Barry Allen

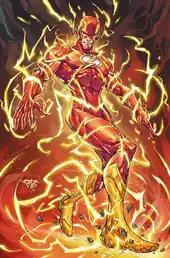
Barry Allen, the second Flash, during the DC Rebirth events, on the cover of "The Flash" (vol. 5) #78 (September 2019). Art by Paolo Pantalena.

During "DC Rebirth", Barry is no longer the only Flash. It is revealed that Wally West has been lost in the Speed Force for ten years, realizing during this time that Barry is not responsible for changing the timeline after the "Flashpoint" crisis, the unknown entity used Barry's time traveling as an opportunity to fundamentally alter reality. The fallout of the recent Darkseid War allowed Wally to try and reach out to his former friends in the hopes of either returning or warning them of the truth, but each attempt caused him to fall further into the Speed Force. After realizing not even Linda (his traditional "lightning rod") could remember him, Wally sank into desolation and chose to appear before Barry one last time to thank him for the life he had given him. Just before Wally disappeared, Barry remembered him and dragged him free of the Speed Force. Following a tearful reunion, Wally gave Barry his warning of the true source of the universal change and the dangers to come. Because of Wally, Barry is now aware that the timeline is not reset correctly after Flashpoint and thus another alternate timeline. However, he still cannot remember his pre-Flashpoint life, such as people like Jay Garrick, his long-last marriage with Iris, and the details of his feuds with the Reverse-Flash / Eobard Thawne (who now remembers their pre-Flashpoint history), and remembers Wally from their new DC Rebirth timeline history. Despite being informed by Wally that another party is responsible, Barry remains in guilt over his mistakes, and seeks to find and stop them in hopes of making amends. Although the two decide to keep Wally's return secret from Iris based on Wally's own experience with Linda, Barry encourages him to return to the Titans, but also recommends that he don a new costume to reflect that he is the Flash rather than 'Kid Flash'. While Wally considers his options, Barry visits Batman to discuss the new evidence of some outside force attacking them, musing on how personal this assault appears, but despite the potential danger, Batman and Barry agree to keep their investigation to themselves until they know what they are up against. Later, when Eobard Thawne attacks Iris and Wallace, Iris has glimpses of her pre-Flashpoint life with Barry and learns his secrets as the Flash in the process. Barry then learned of their marriage in the other timeline as well. Knowing from Thawne that her entire life has been drastically altered and that Barry is indirectly responsible for it as the result of his time-traveling actions, Iris now distrusts Barry. To make matters worse for Barry, while he is entering the Negative Speed Force, he becomes the Negative Flash which is more lethal than the original, and mostly dangerous to control.